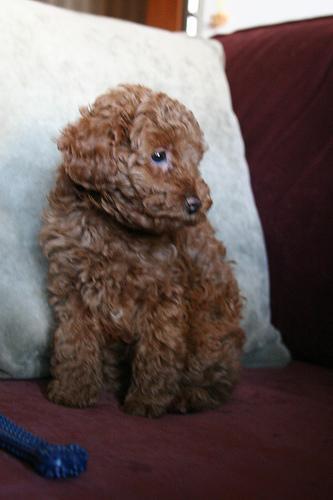
miniature_poodle